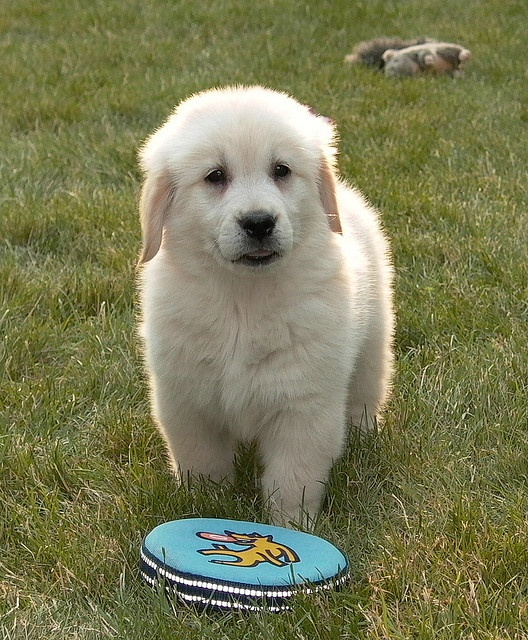
A white puppy, standing in the grass next to a blue toy.
A puppy standing on the grass in front of a toy.
A small little dog in the grass with toys
A small white puppy on a grass park.
An adorable dog standing in front of a Frisbee on a green grass covered field.